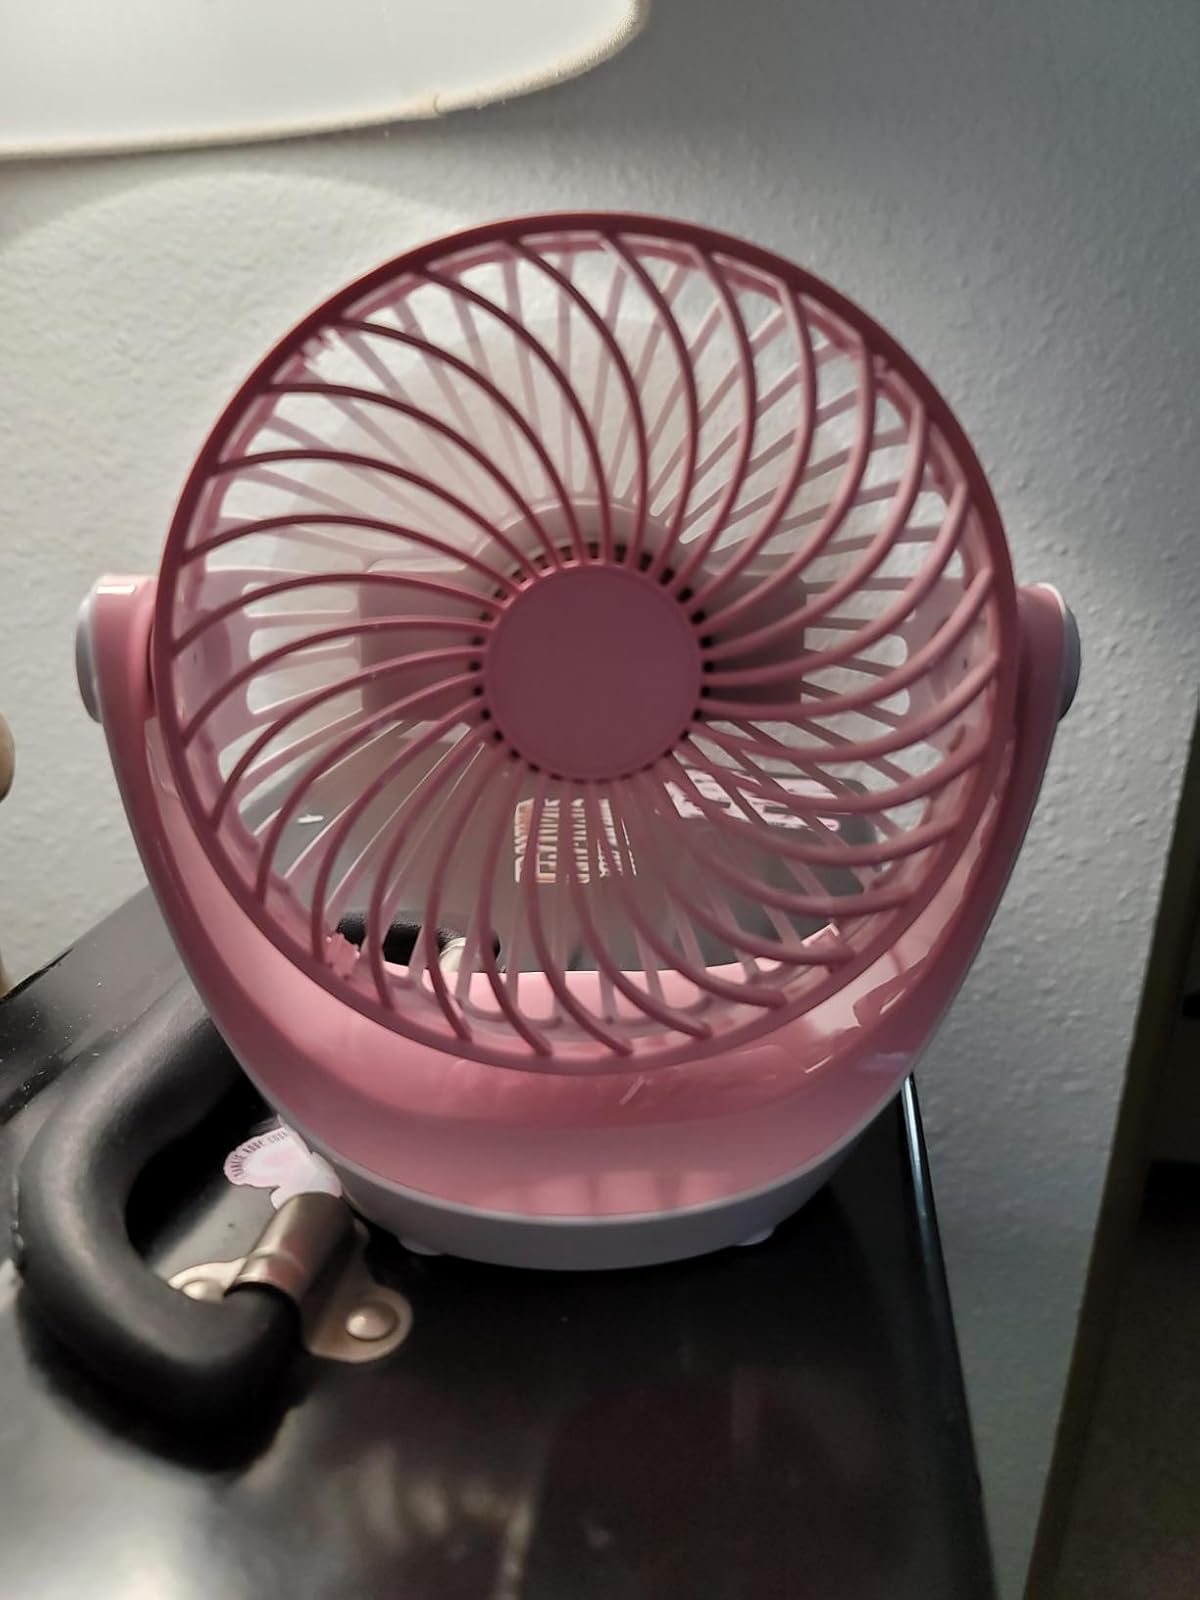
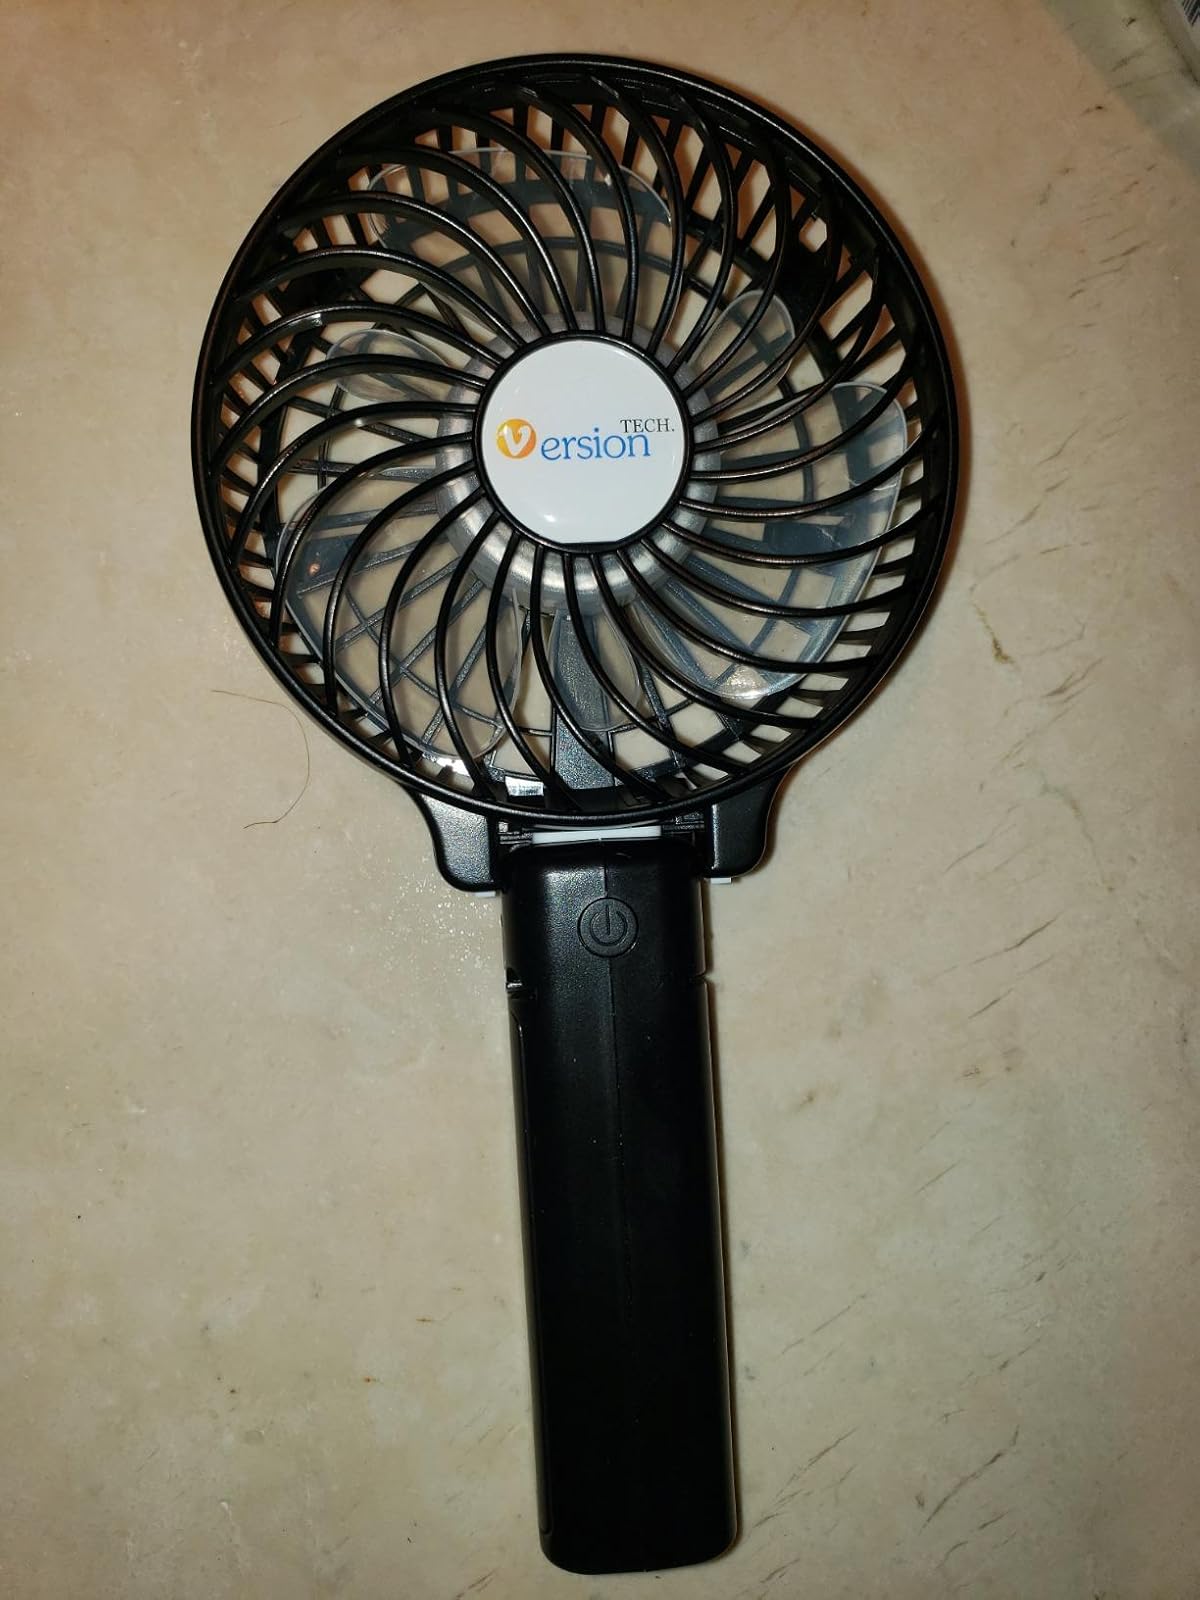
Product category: fan
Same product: no